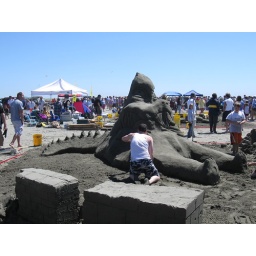
Ocean Shores Sand castle building festival 2008. Happens in Late July